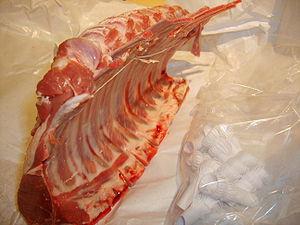
Carré d’agneau.
Le carré est un morceau de viande d'agneau, de bœuf, de mouton ou de porc rassemblant l'ensemble des côtes découvertes, secondes et premières.
La viande d'agneau est une production agricole résultant de l'élevage du mouton. L'agneau, la progéniture du mouton, est, pour cela, abattu dans la période juvénile de sa vie pour sa peau et sa viande, qui peut être très tendre.